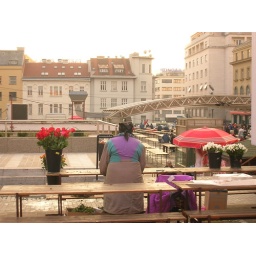
after the flower market in zagreb